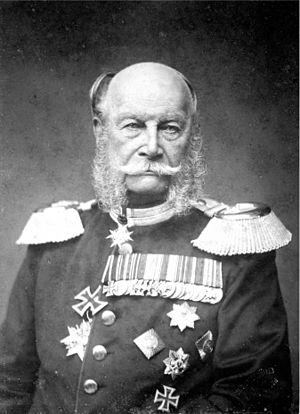
Tysklands samling 1871 / Tyske Toldforbund
Kejser Wilhelm 1. der lod sig lede af Bismark i bestræbelserne på at forene Tyskland
Tysklands samling 1871 var den formelle samling af en række større og mindre stater, primært tysktalende, til én nationalstat, som fandt sted den 18. januar 1871 ved udråbelsen af det Tyske kejserrige i Versailles, under ledelse af den preussiske kong Wilhelm 1.